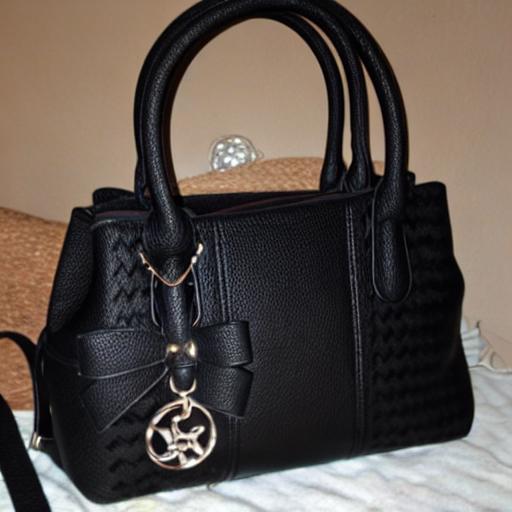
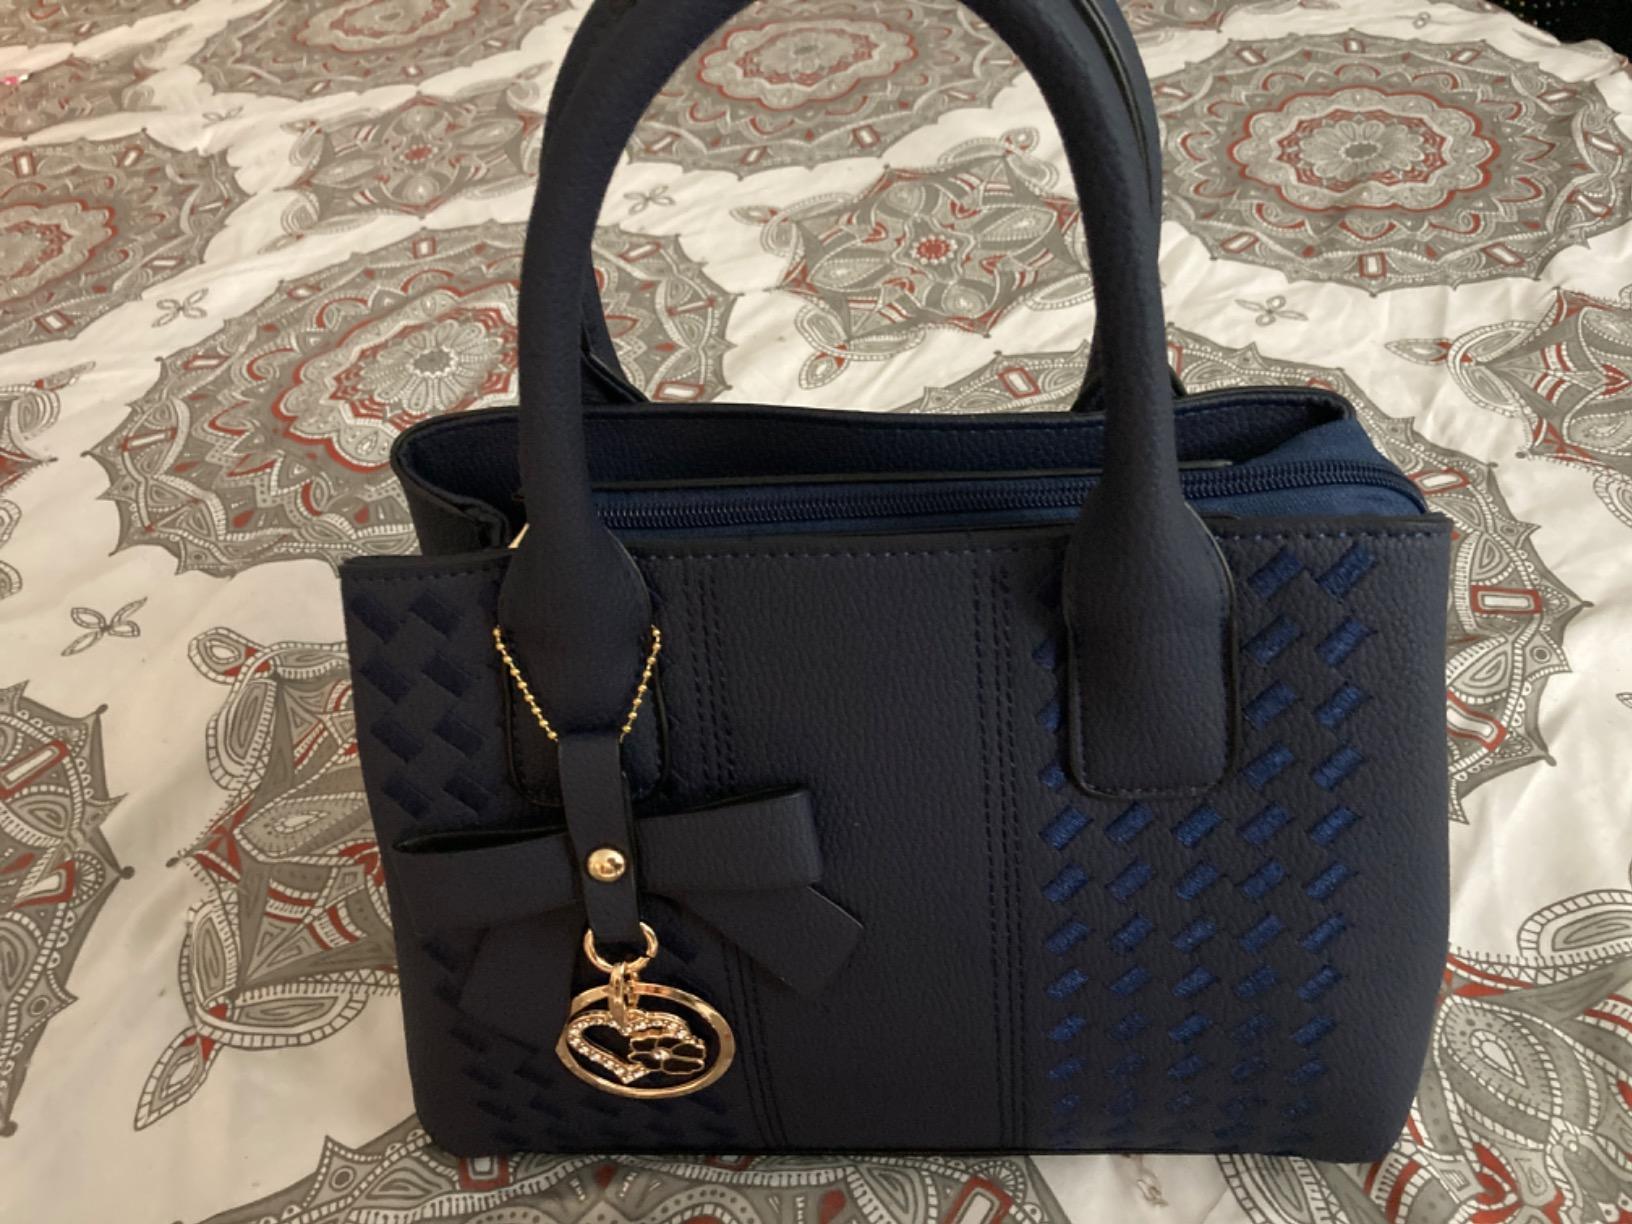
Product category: accessories_handbag
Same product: no